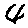
Label: 4